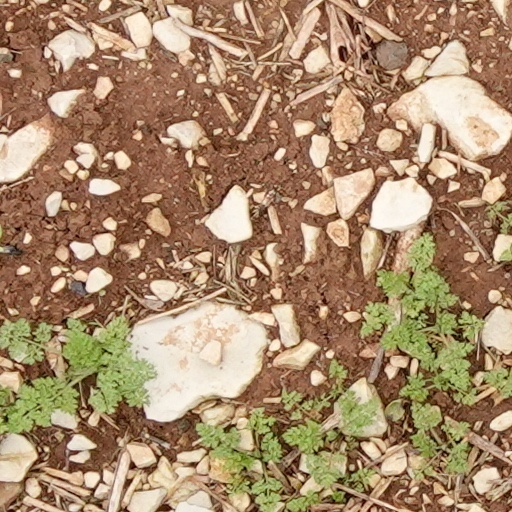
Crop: wheat